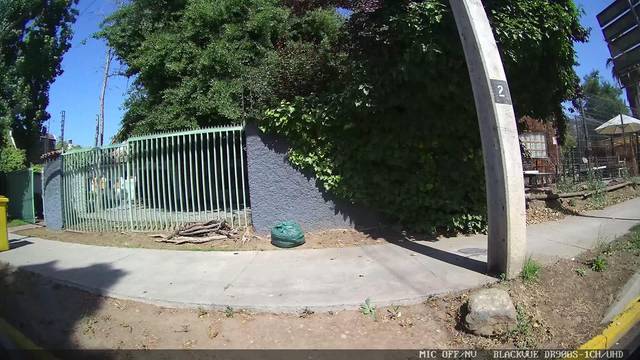
Region: Chile
Coordinates: -33.353, -70.523